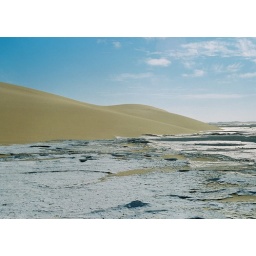
White Limestone Sea in the yellow Desert sand